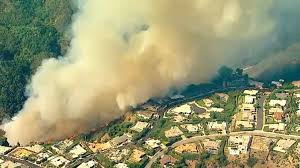
Label: urban_fire